The Lembeck and Betz Eagle Brewing Company

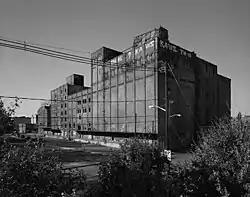
The Lembeck and Betz Eagle Brewing Company

The Lembeck and Betz Eagle Brewing Company was founded in 1869 by Henry B. Lembeck and John F. Betz in Jersey City, in Hudson County, New Jersey, United States. The brewery, bounded by 9th, 10th, Grove, and Henderson streets in downtown Jersey City, developed into one of the most famous, best-equipped, and financially successful breweries on the East Coast of the United States.